Inger Stender

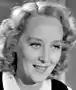

Inger Stender (1912–1989) was a Danish actress of stage, film and television whose sophisticated elegance and classic beauty earned her the description of Denmark's version of Marlene Dietrich.